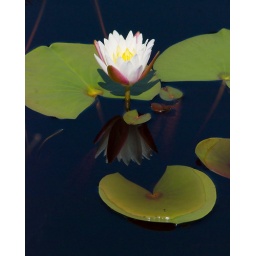
Beautiful water lily in a turtle pond in Surfside Shores, Fort Morgan.